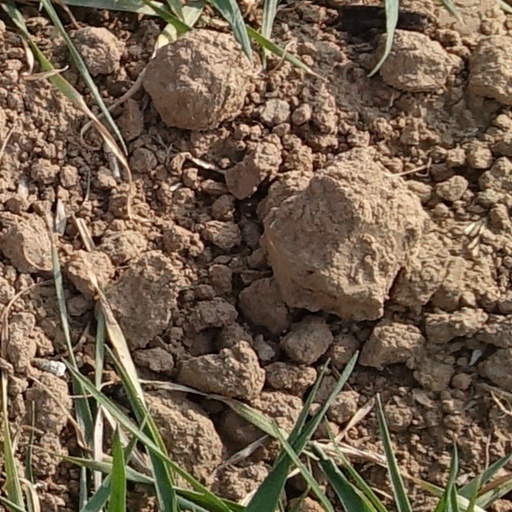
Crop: wheat